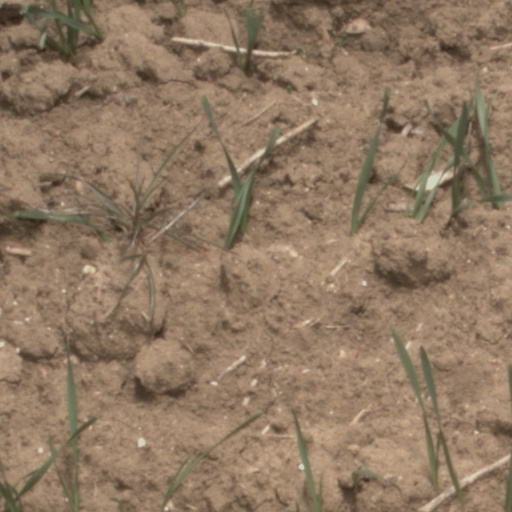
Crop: wheat